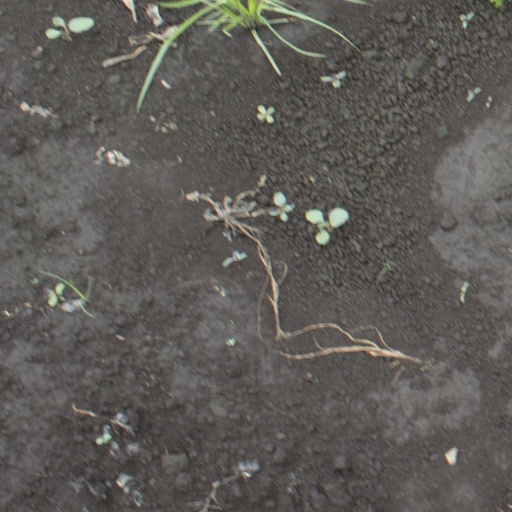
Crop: soybean